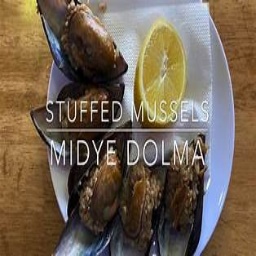
Label: stuffed_mussels